Cignus

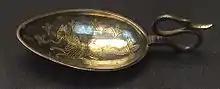
Silver-gilt cignus spoon with a bird-headed handle and bowl decorated with a mythical marine creature." "

Cignus (meaning "swan"; plural: "cigni") is a name used by archaeologists for a type of large Roman metal spoon with a short, curved, handle often formed as the neck and head of a swan. Cigni have been found in a number of Roman sites from the 4th and 5th centuries CE, including the Thetford and Hoxne Hoards in England. It is not known for certain what the Romans called these utensils, but there are references to "cigni" in Roman sources in appropriate contexts.